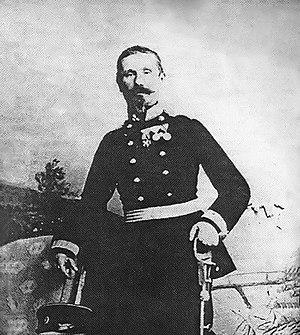
Hippolyte Mondain, ou Hippolyte Florentain Mondain, né en 1811, mort le 11 janvier 1900 à Paris, est un colonel français qui dirigea le Ministère de la Défense du Royaume de Serbie de sa création en 1862 jusqu'en 1865.